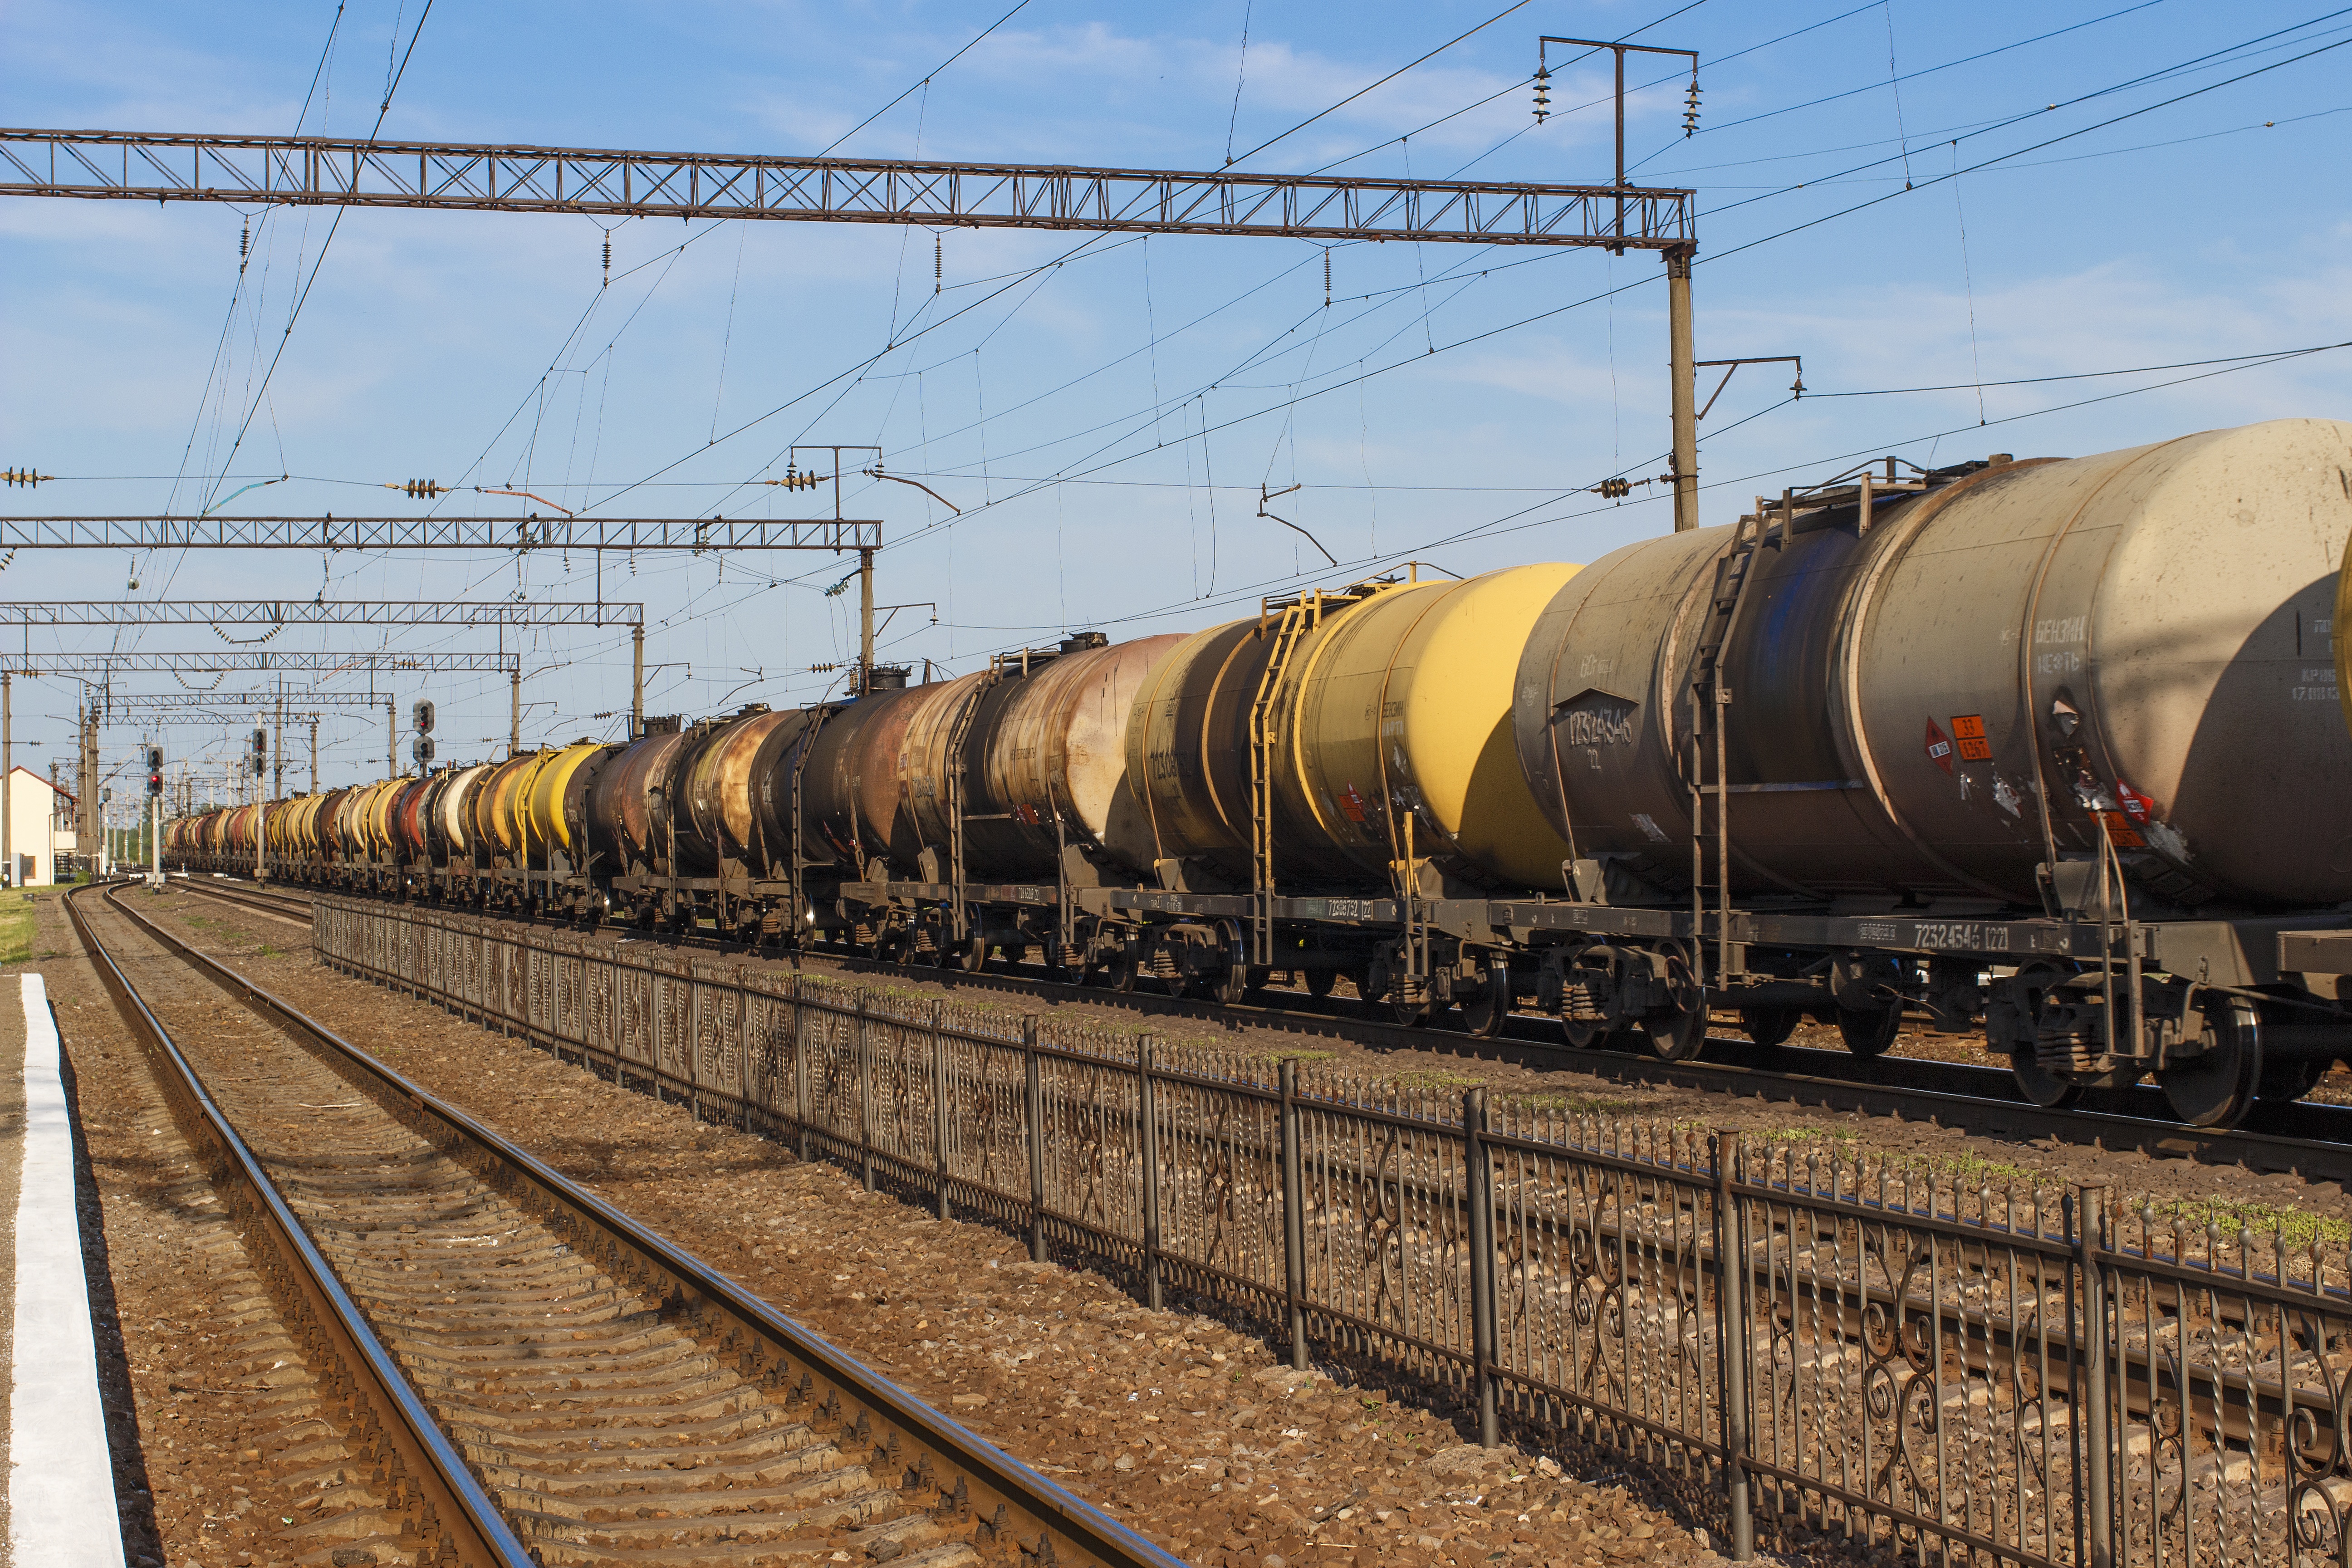
track, railway, train, transit, transport, vehicle, empty, industry, electricity, locomotive, cars, composition, capacity, tank, tanks, delivery, fuel, rail transport, benzotsisterna, toplivotsisterna, tovarnik, echelon, freight train, freight car, rolling stock, railroad car